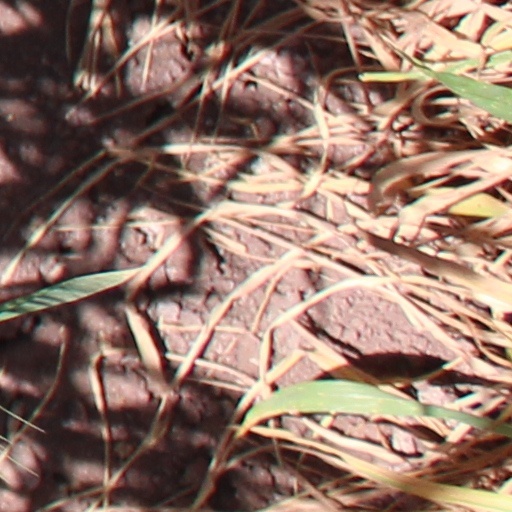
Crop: wheat